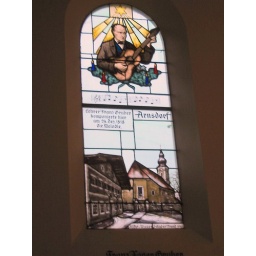
Stained glass window depicting Franz Xaver Gruber in the Silent Night memorial chapel in Oberndorf.